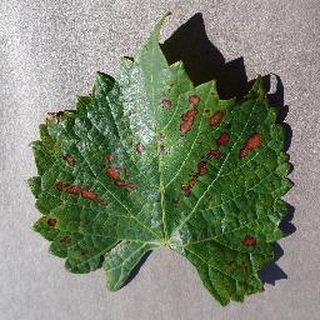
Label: grape_esca_black_measles